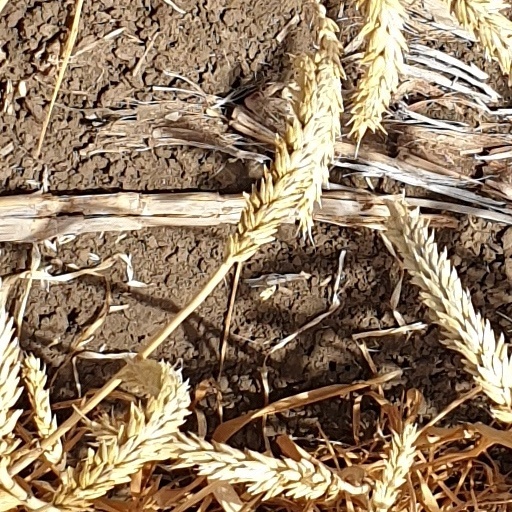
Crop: wheat